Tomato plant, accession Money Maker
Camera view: horizontal (90 deg, fisheye); turntable rotation: 300 degrees
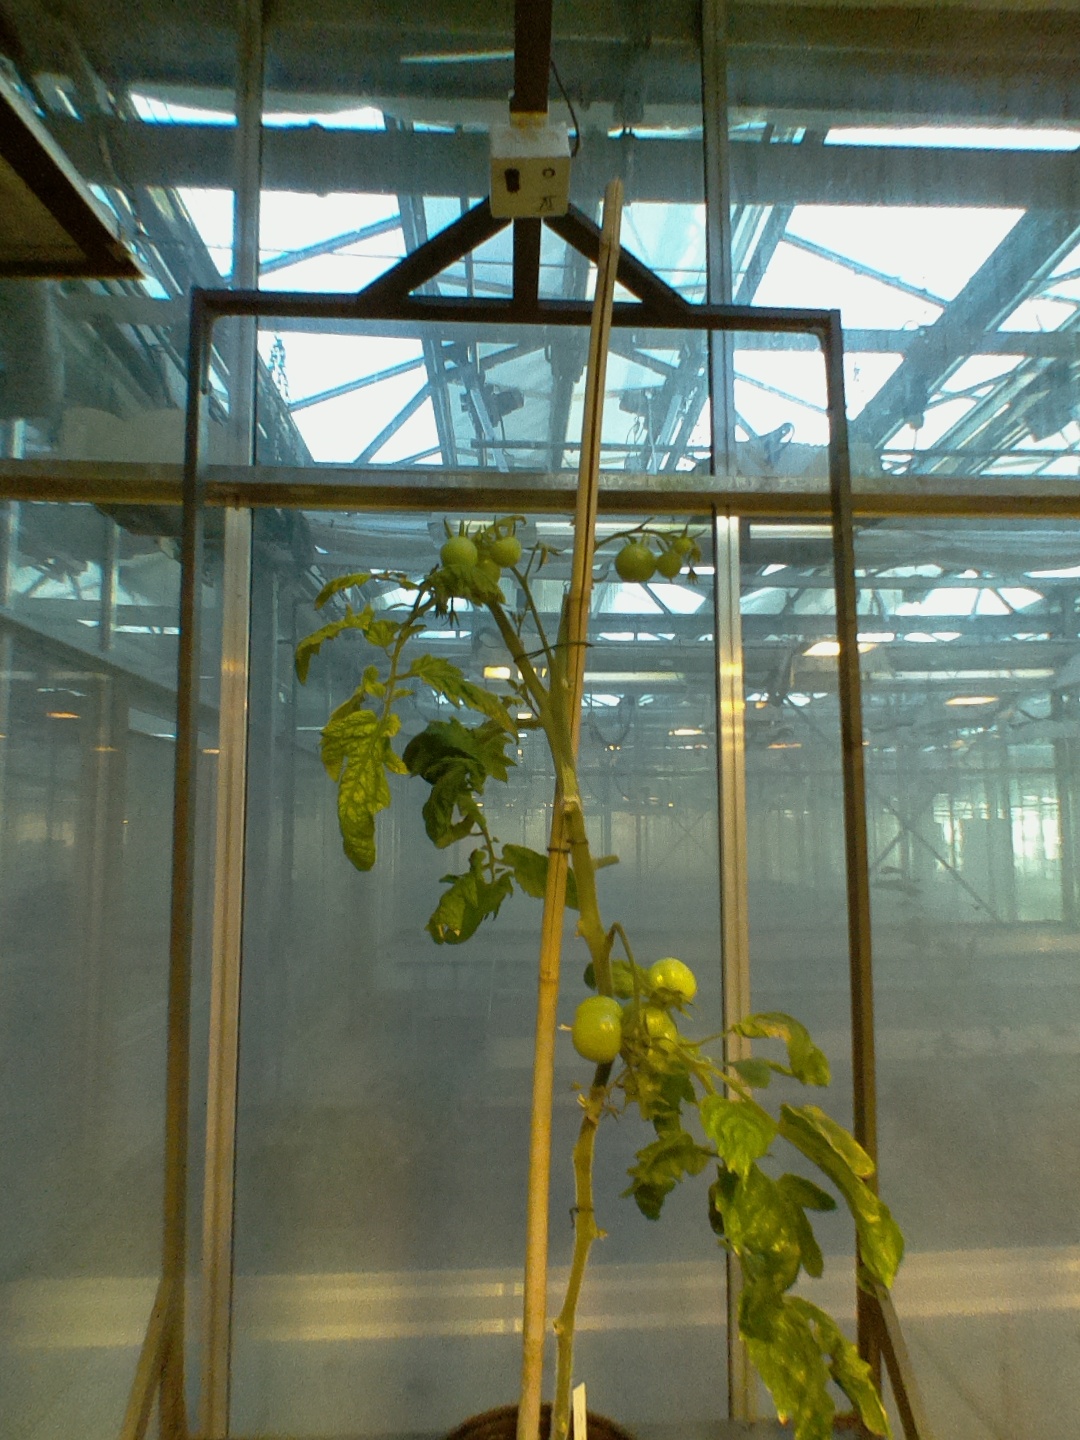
BBCH growth stage 79: 90% -100% of final fruit size